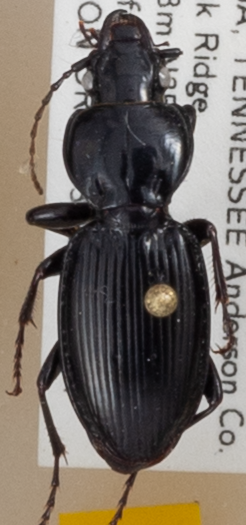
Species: Cyclotrachelus fucatus
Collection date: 2018-06-07
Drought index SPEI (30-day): -0.556
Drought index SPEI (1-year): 0.38
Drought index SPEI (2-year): -0.32